Seedley

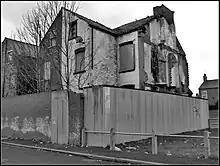
House on Kara Street, Seedley, in 2012

The area is mostly made up of terraced housing, dating from the late 19th century and early 20th century. Seedley experienced long-term population decline in the 1990s with high levels of crime and poverty and empty in the area. Owners were unable to sell their houses and many remained empty, often subject to arson and vandalism. Local government began regeneration plans in 1999 via the Seedley and Langworthy Initiative, an umbrella organisation of local interest groups. These plans continued under the controversial Housing Market Renewal Initiative scheme introduced later by the national government.